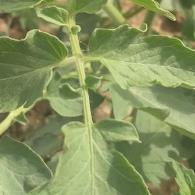
Crop: Tomato
Condition: healthy-leaf